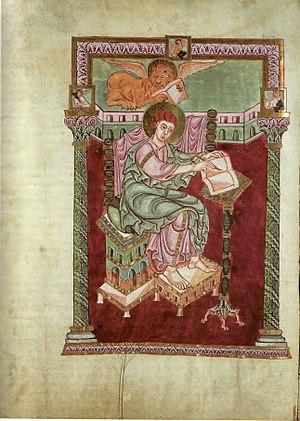
L'enluminure ottonienne est l'art de décorer les livres qui s'est développé en Germanie et dans le nord de l'Italie du milieu du Xᵉ siècle avec l'avènement d'Otto Iᵉʳ au milieu du XIᵉ siècle et la fin du règne de Henri III. Héritier de l'enluminure carolingienne, elle développe un style original qui disparait pour laisser place à l'enluminure romane au cours du XIᵉ siècle.
Le Codex Wittekindeus est un manuscrit enluminé contenant les évangiles, réalisé à l'abbaye de Fulda en Allemagne vers 970-980. Il a longtemps été conservé à l'église d'Enger où selon la légende il aurait appartenu à Widukind de Saxe qui lui a donné son nom. Il est actuellement conservé à la Bibliothèque d'État de Berlin.